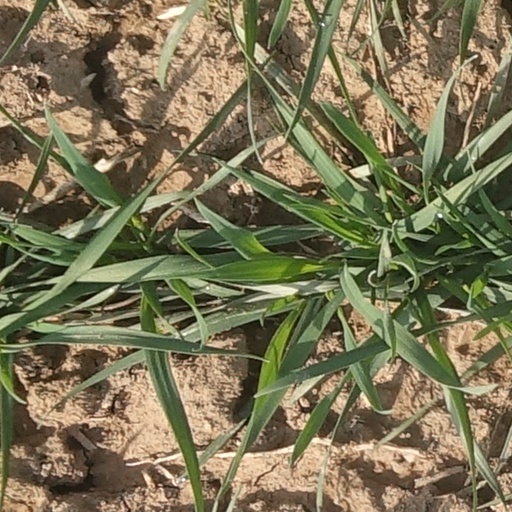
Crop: wheat